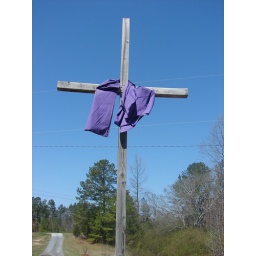
cross at a church close by my house thought we take a photo of it for the resurrection of Jesus.